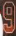
Number: 9